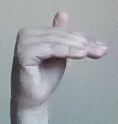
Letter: khaa